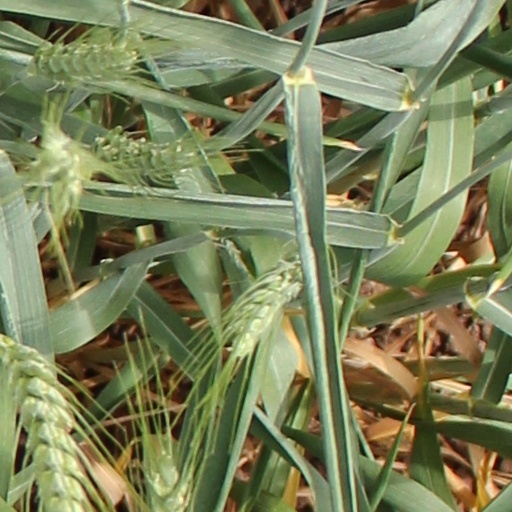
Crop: wheat